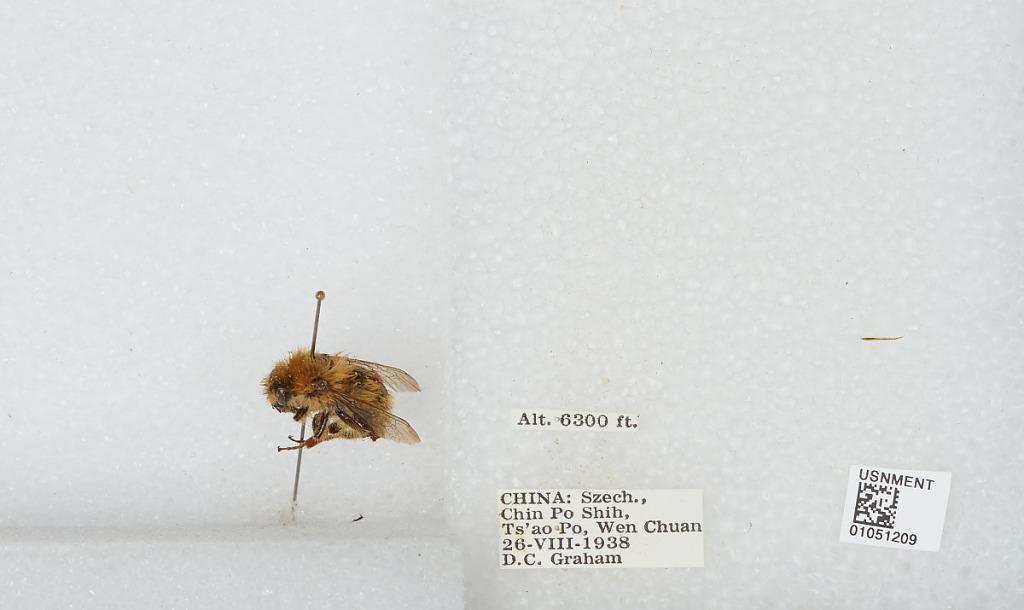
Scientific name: Bombus sp.
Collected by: D. Graham
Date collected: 1938-8-26
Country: China
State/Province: Sichuan
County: Wenchuan Xian
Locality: Chin Po Shih, Ts'ao Po